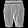
Label: Trouser